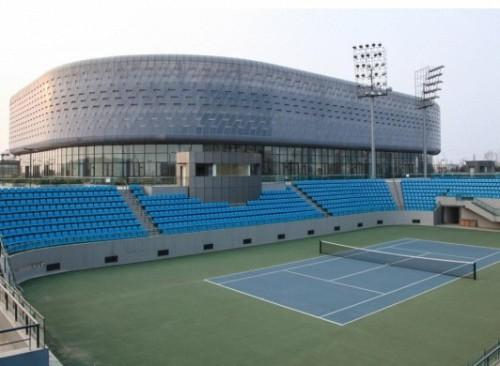
地标名称：四川川投国际网球中心
所在城市：成都市·双流区